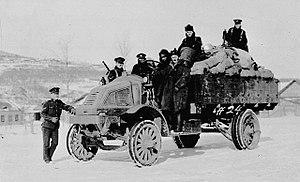
Le Corps expéditionnaire sibérien, en anglais Canadian Siberian Expeditionary Force ou C.S.E.F., est une unité du Corps expéditionnaire canadien envoyée en 1918 à Vladivostok, à l'est de l'Empire russe, pour soutenir l'intervention alliée pendant la guerre civile russe. L'unité comptait 4 192 hommes sous le commandement du Major général James H. Elmsley. Un peu moins de 100 militaires sont envoyés à Omsk pour fournir un soutien administratif à une unité de 1 500 britanniques qui combattent aux côtés de l'armée blanche de l'amiral Alexandre Koltchak. La plupart des canadiens restent en poste à Vladivostok pour l'entraînement militaire et des missions de maintien de l'ordre dans cette ville portuaire où la situation est instable.